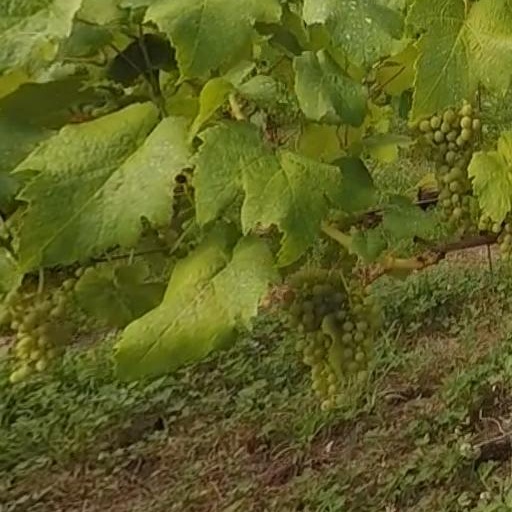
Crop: grape